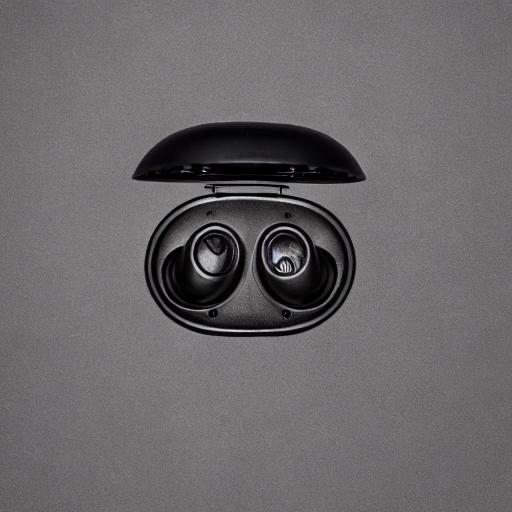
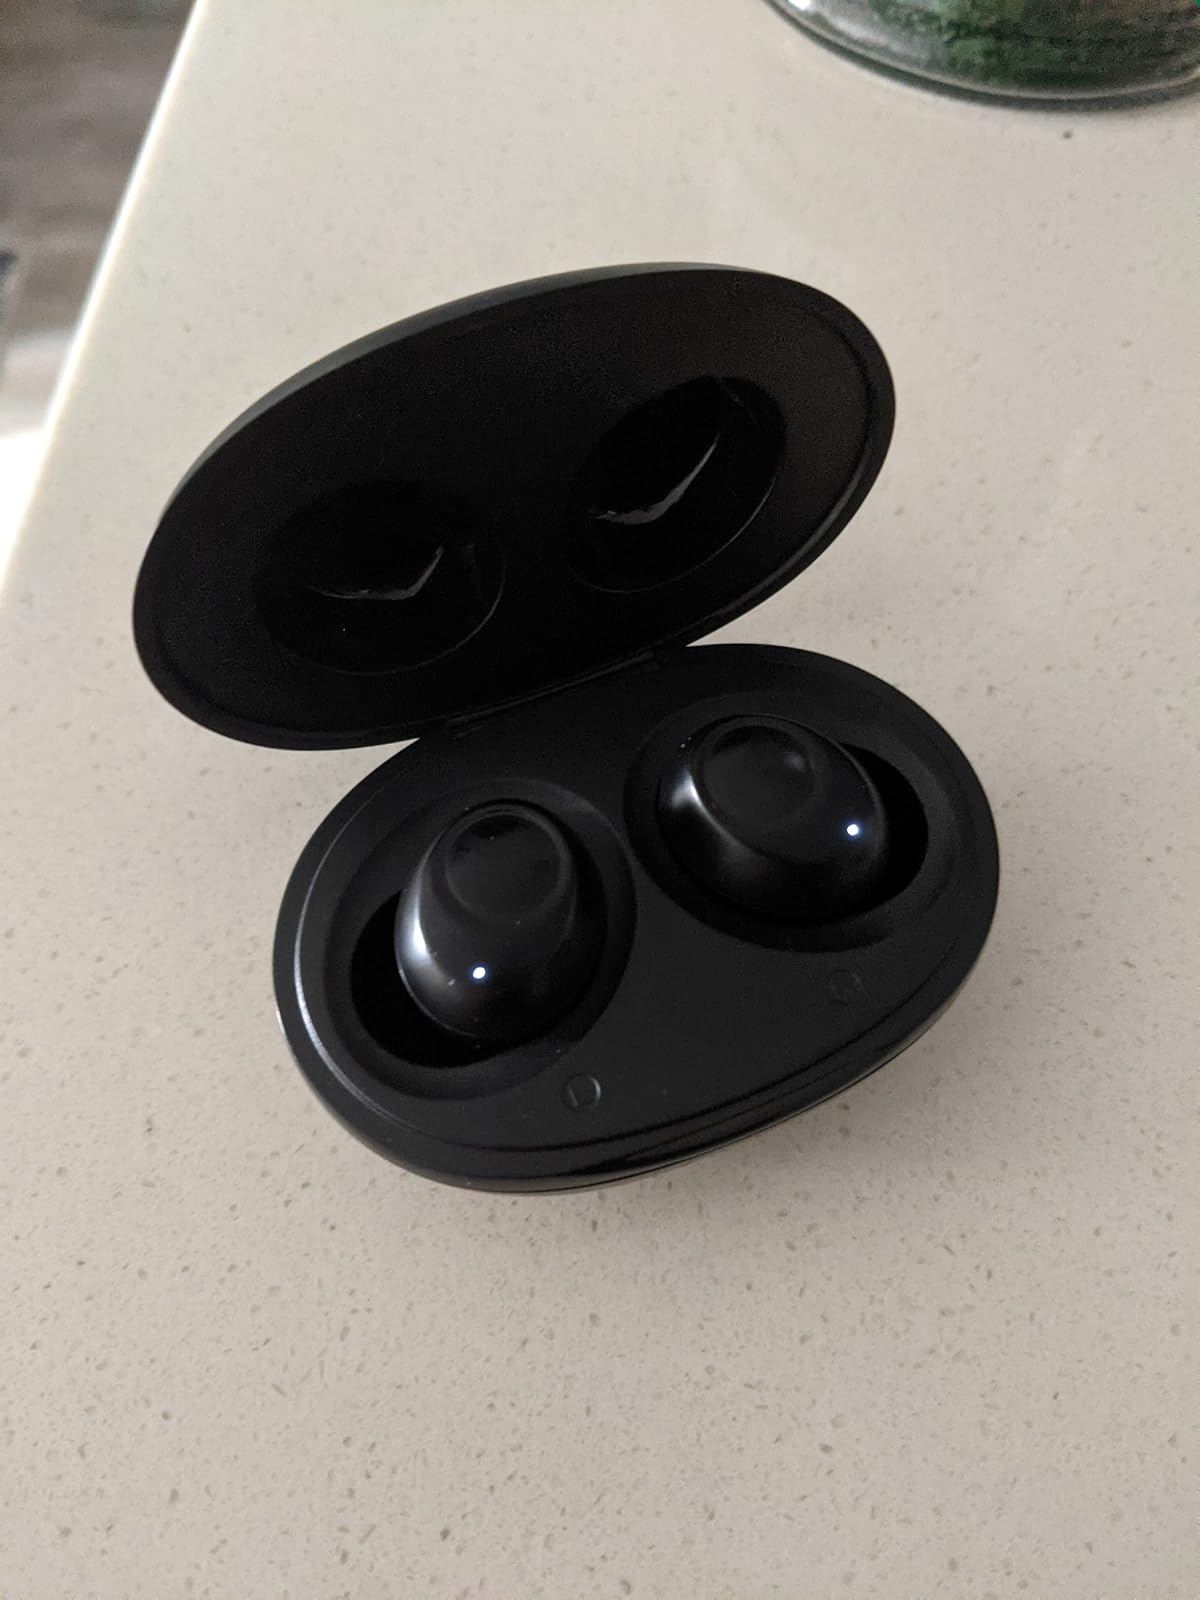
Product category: earbuds
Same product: no